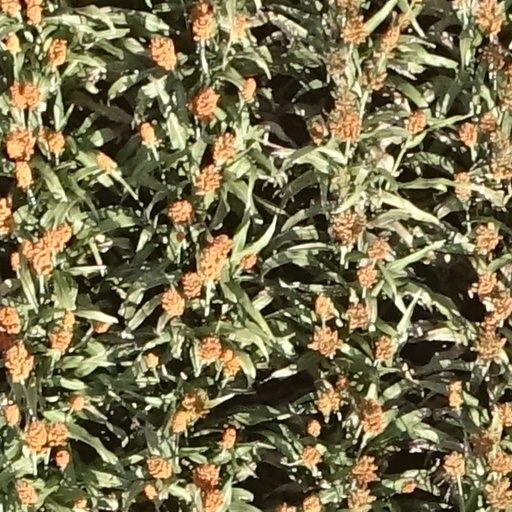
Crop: sorghum